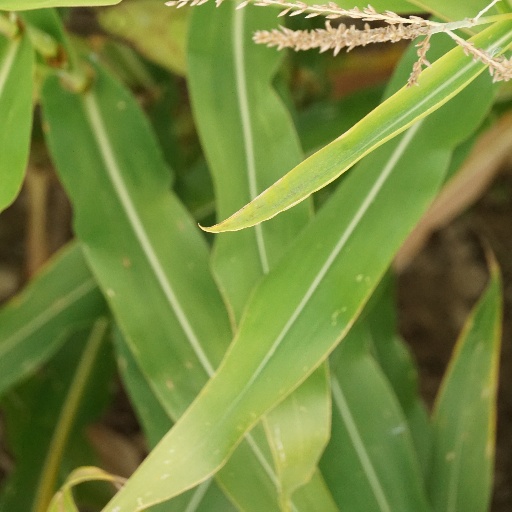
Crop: maize; corn